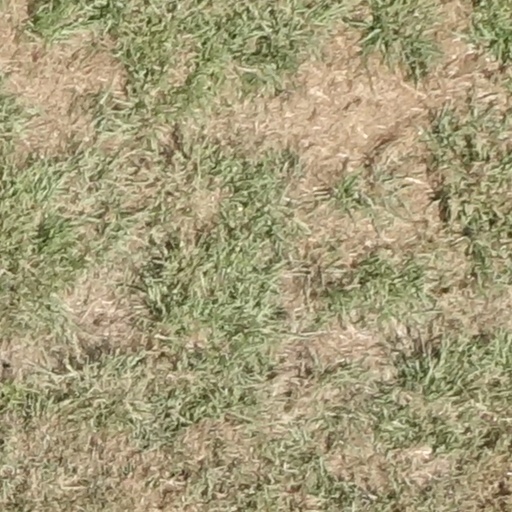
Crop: sorghum